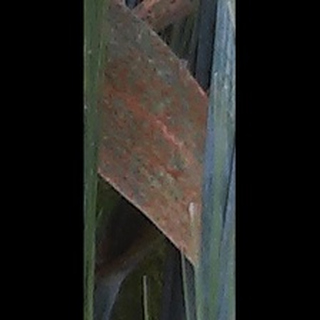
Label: wheat_brown_rust